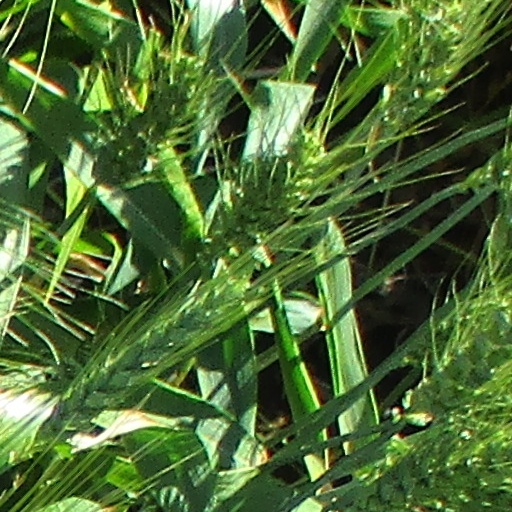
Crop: wheat